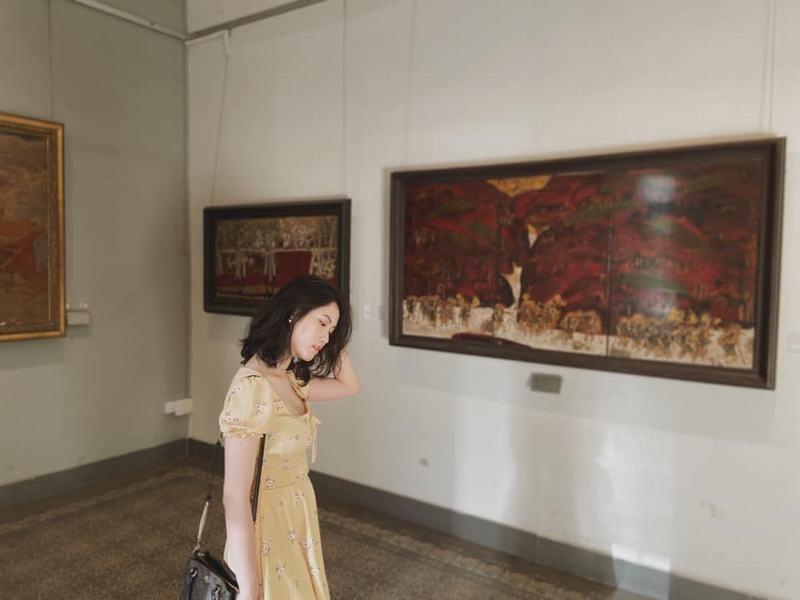
cô gái đang tạo dáng để chụp hình trước hai bức tranh